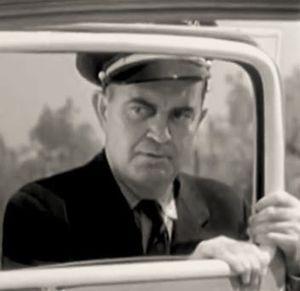
George Cooper est un acteur américain, né le 12 décembre 1892 à Newark, mort le 9 décembre 1943 à Los Angeles.